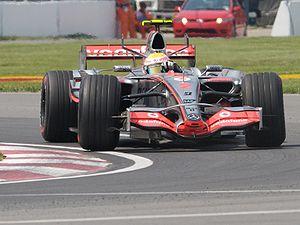
Le Grand Prix du Canada 2007, disputé sur le circuit Gilles-Villeneuve de Montréal le 10 juin 2007, est la 774ᵉ course de l'histoire du championnat du monde de Formule 1 courue depuis 1950 et la sixième épreuve du championnat 2007.